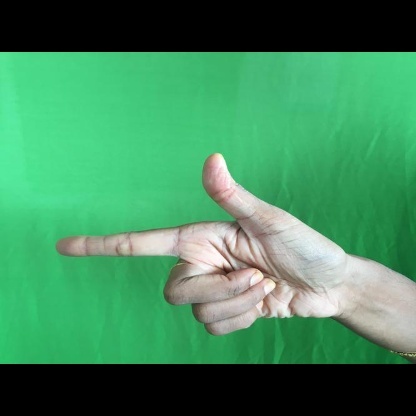
Mudra: Chandrakala